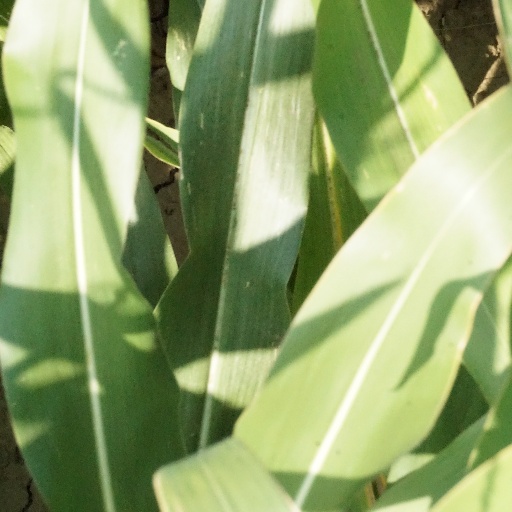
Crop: maize; corn